Jens Carl Peter Brandt

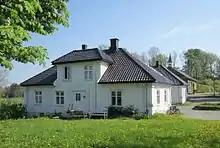
Froen gård in Frogn

He was born on the Froen farm of Frogn parish ("Froen gård i Frogn") in Akershus, Norway. He was the son of Captain Ole Peter Brandt (1793-1875) and his second wife Mathilde Kristine Brandt. Members of this family still own this property.